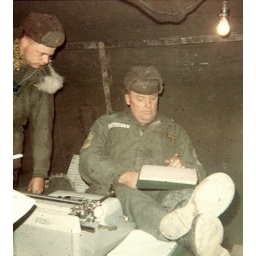
Master Sgt Raxter in field office Range 42 Graf